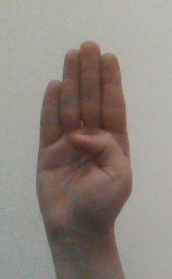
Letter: kaaf